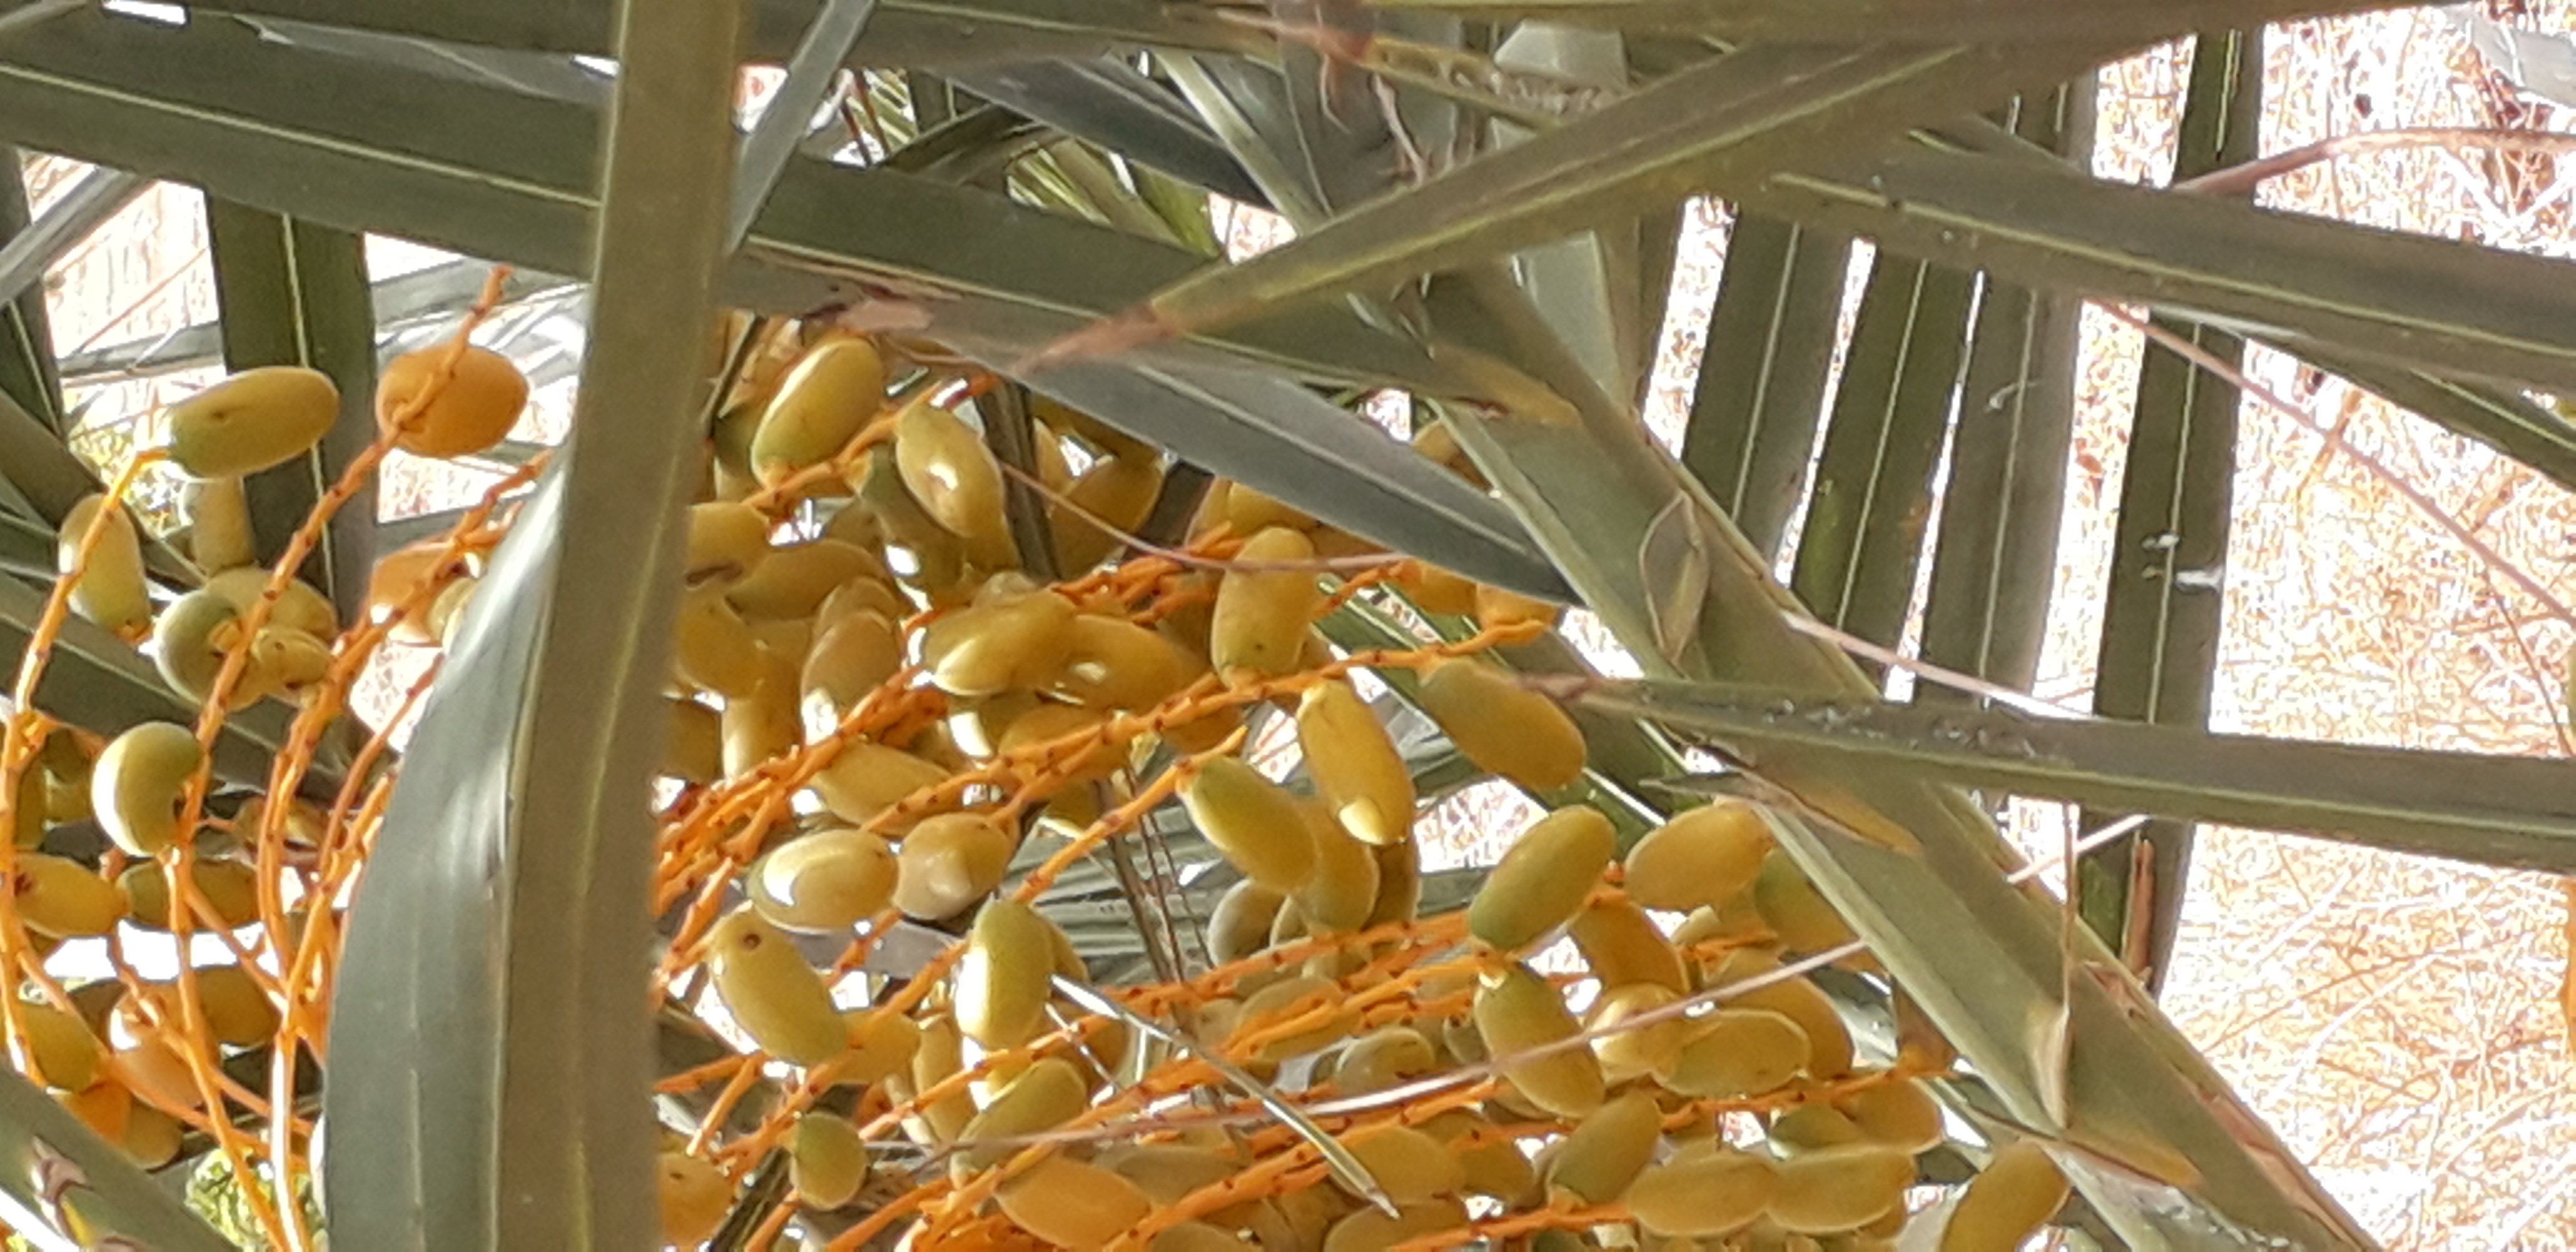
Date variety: kholt